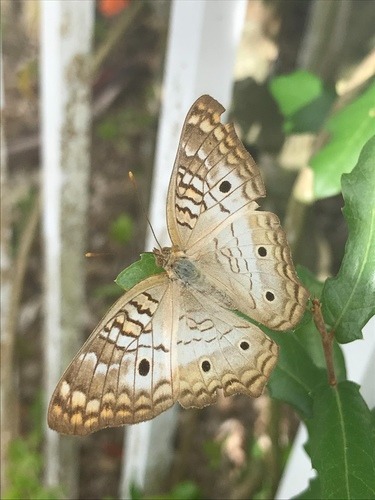
Scientific name: Anartia jatrophae
Common name: White peacock
Family: Nymphalidae
Order: Lepidoptera
Pollinator type: Primary pollinator
Habitat: Gardens, parks, and open areas
Geographic range: Southern United States to Argentina
Conservation status: Least Concern